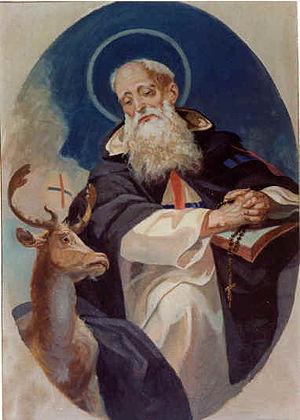
Cette liste concerne les saints et les bienheureux, reconnus comme tels par l'Église catholique, ayant vécu au XIIIᵉ siècle.
Félix de Valois, né le 9 avril 1127 et mort au couvent de Cerfroid à Brumetz le 4 novembre 1212, était un moine et un ermite français, fondateur avec saint Jean de Matha de l’Ordre de la Très Sainte Trinité pour la Rédemption des captifs.